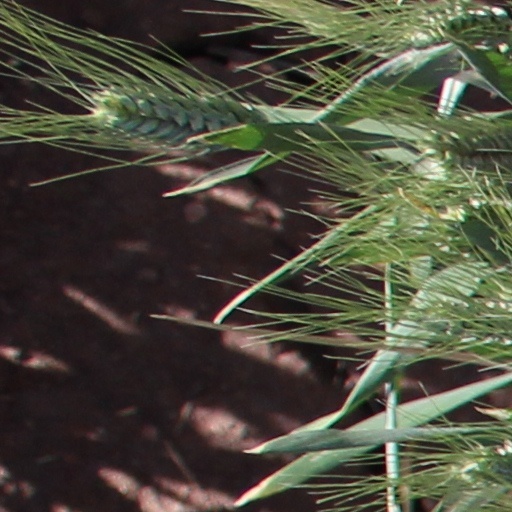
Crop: wheat